Hippolytus of Rome

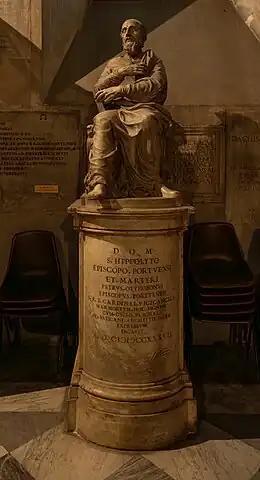
Roman sculpture, maybe of Hippolytus, found in 1551 and used for the attribution of the Apostolic Tradition

Controversy surrounds the corpus of the writer Hippolytus. In the Victorian era, scholars claimed his principal work to be the "Refutation of all Heresies". Of its ten books, Book I was the most important. It was long known and was printed (with the title "Philosophumena") among the works of Origen. Books II and III are lost, and Books IV–X were found, without the name of the author, in a monastery of Mount Athos in 1842. Emmanuel Miller published them in 1851 under the title "Philosophumena", attributing them to Origen of Alexandria. Recent scholarship prefers to treat the text as the work of an unknown author, perhaps of Roman origin.